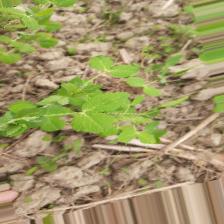
Label: Normal